Operation Golden Pheasant

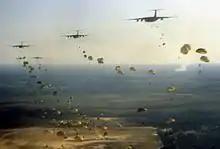
Members of the U.S. Army 1st and 2nd Battalions, 504th Parachute Infantry Regiment, 82nd Airborne Division jump from USAF Lockheed C-141B Starlifter aircraft on 1 March 1988

The United States, under President Ronald Reagan, dispatched elements of the 7th Infantry Division (Light) Quick Reaction Force (QRF) on a no-notice deployment. This small force quickly landed at Palmerola Air Base (now known as Soto Cano Air Base) and were moved quickly into position at a Honduran military base to facilitate the guarding of a local general. An international special operations unit led by Orlando Lentini, and the aviation assets of Joint Task Force Bravo (JTF-B) stationed on Pamerola AB, worked along with the 7th Infantry Division and were on the ground several days when the 82nd Airborne elements arrived. The deployment evolved into a live-fire exercise, the light infantry soldiers, paratroopers and special operations unit deployed ready to fight, causing the Sandinistas to rapidly withdraw back across their border.